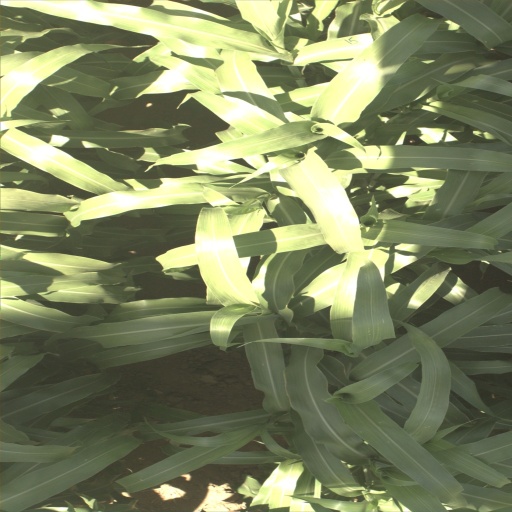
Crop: sorghum